Charles Ray (admiral)

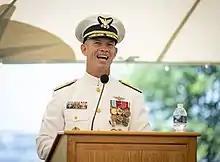
Ray speaks at his retirement ceremony in Washington D.C. in June 2021.

On May 24, 2018, Ray assumed the duties of the vice commandant, the second-in-command of the United States Coast Guard.